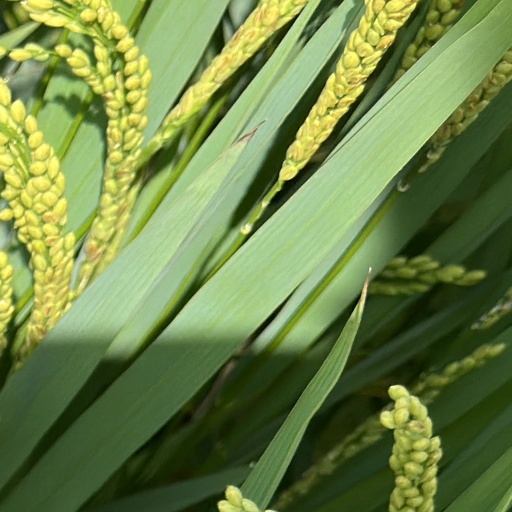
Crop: rice